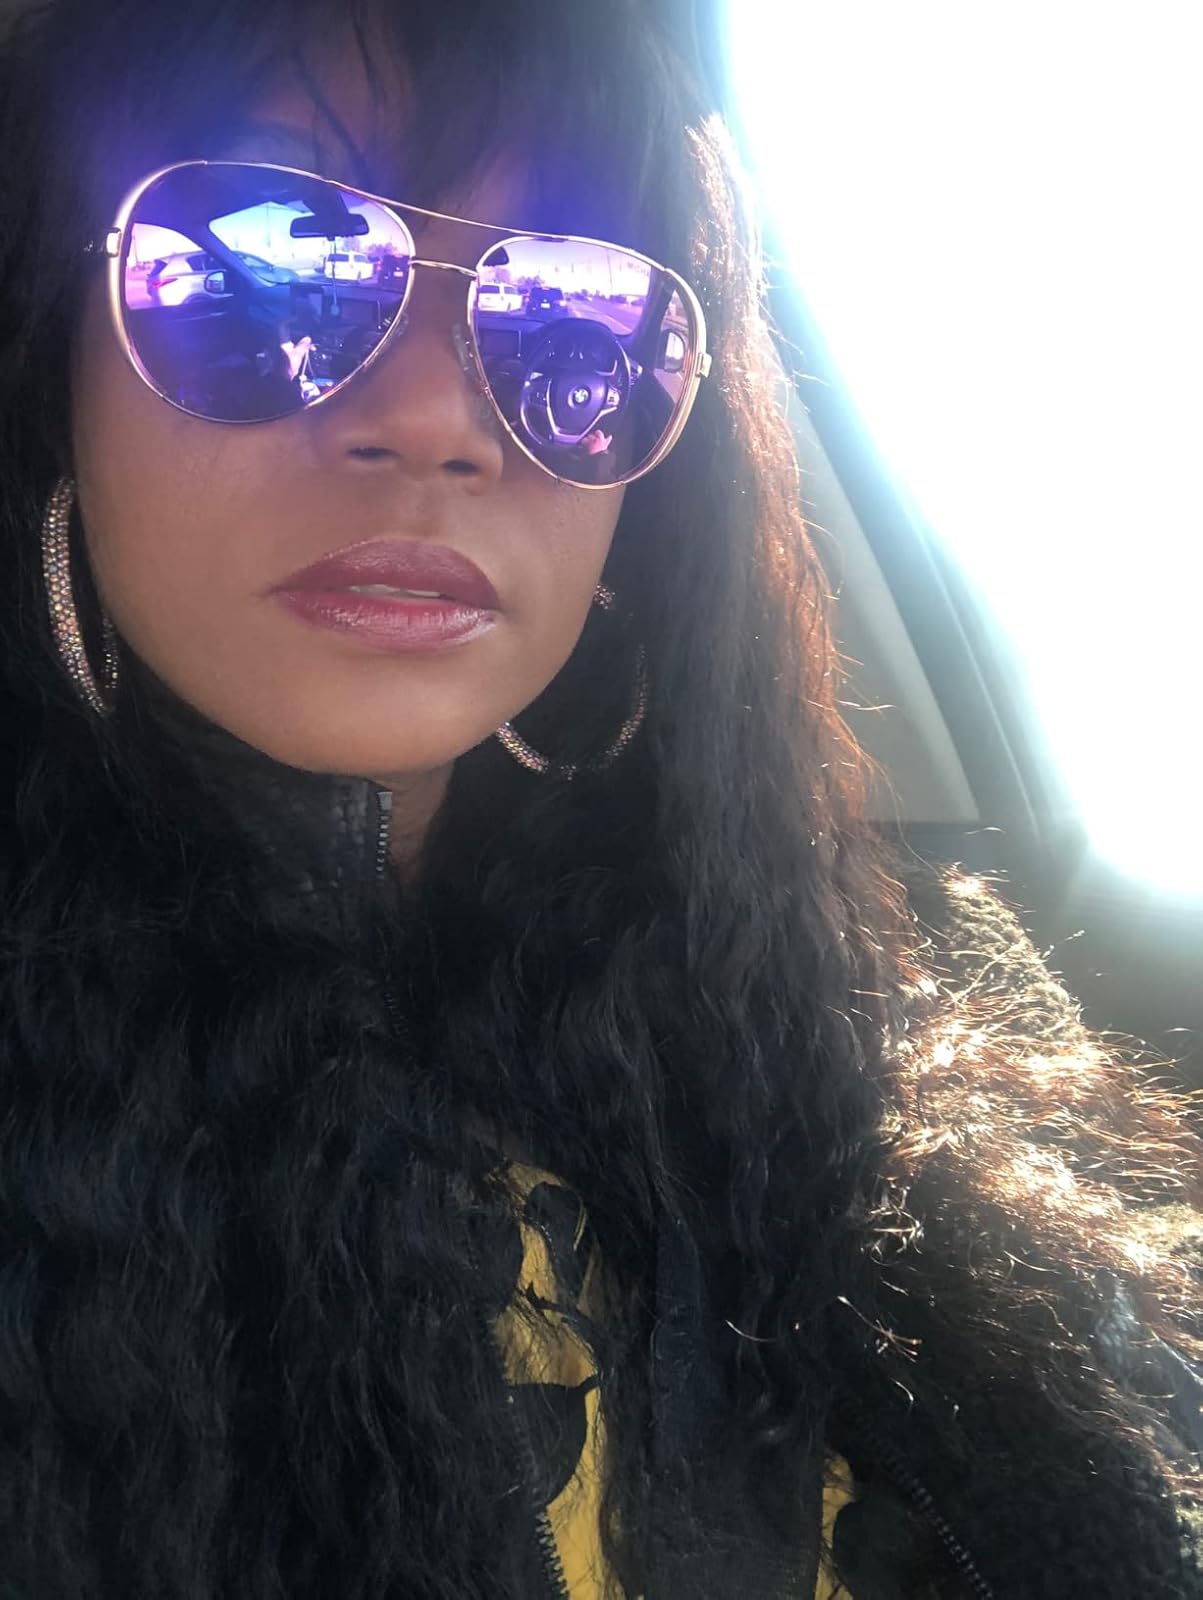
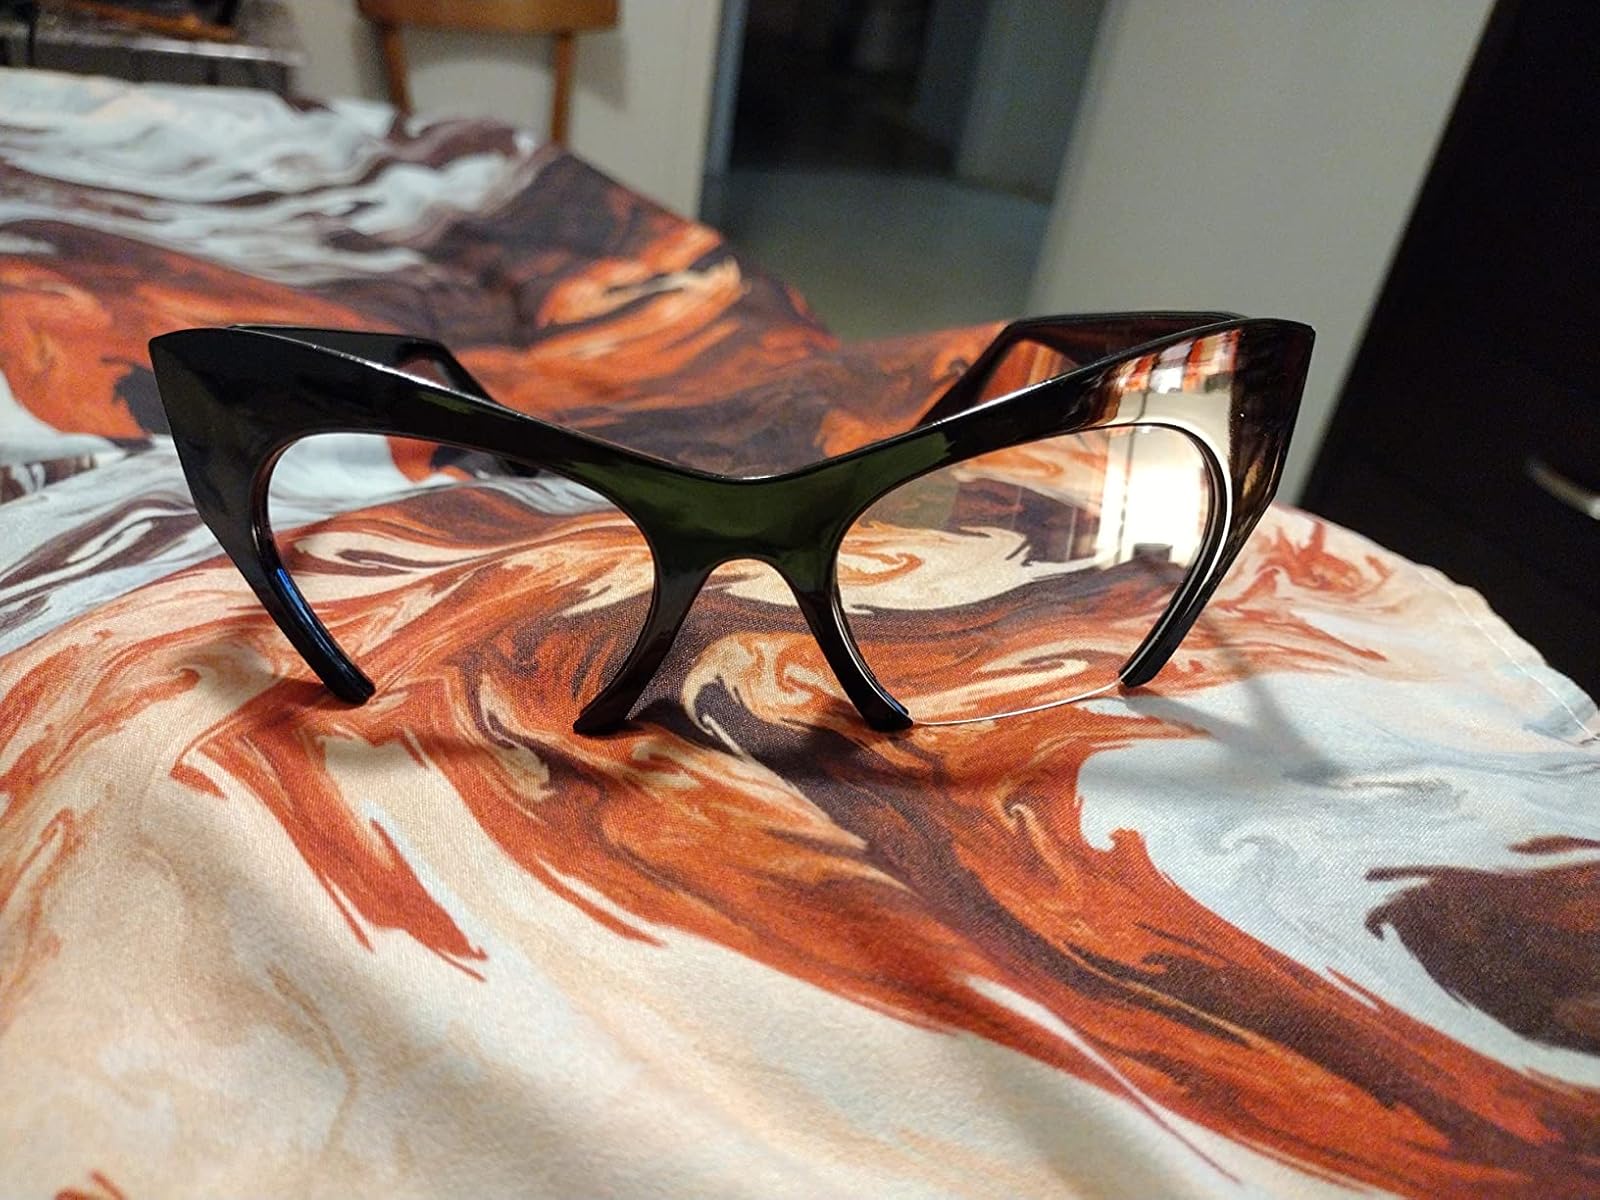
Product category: accessories_sunglasses
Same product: no